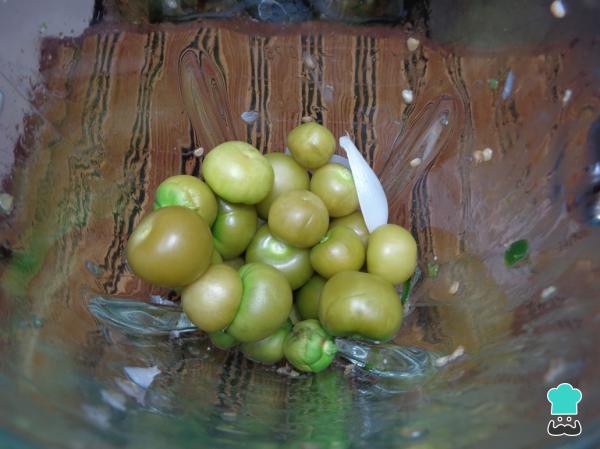
Una vez listos los ingredientes para nuestra salsa de tomate para tacos dorados, los colocamos en la licuadora junto con una pizca de sal, una pizca de consomé de pollo en polvo y procedemos a mezclar hasta obtener una salsa homogénea.